Hassine Bouhageb

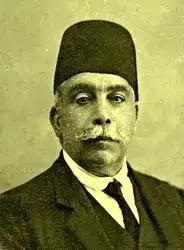
Hassine Bouhageb

Hassine Bouhageb (Arabic: حسين بوحاجب) (20 October 1872 – 13 March 1946). He was a Tunisian doctor, educator and a sponsor for the Tunisian sport.